Timerlan Huseinov club

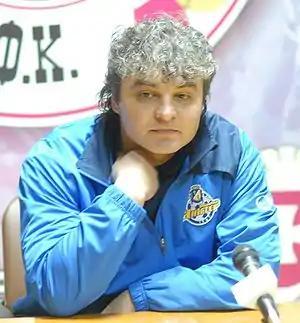
Timerlan Huseinov, c.2008

Timerlan Huseinov Club is a non-official list of Ukrainian football players that have scored 100 or more goals during their professional career in top Ukrainian league, cup, European cups and national team. This club is named after first Ukrainian player to score 100 goals - Timerlan Huseinov.